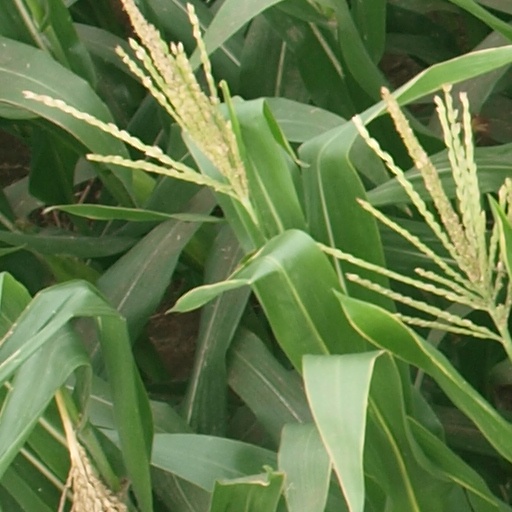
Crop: maize; corn